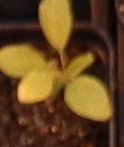
Label: Palmer Amaranth